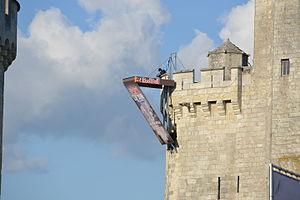
Cette photographie concerne le premier arrêt (première étape) effectué à La Rochelle, fin mai 2013, du Championnat Red Bull Cliff Diving World Series 2013 (Championnat des Séries Mondiales de Plongeons Extrêmes Red Bull). La Rochelle, Charente Maritime, France.